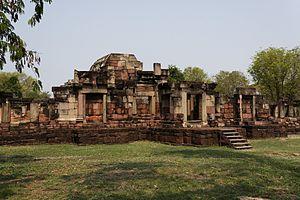
Le Phnom Wan est un temple khmer de la province de Nakhon Ratchasima, dans l'est de la Thaïlande.